Edward Hodges Baily

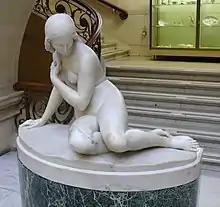
"Eve at the Fountain"

From 1816 to 1846, Baily was the Chief Modeller for Rundell, Bridge and Rundell, goldsmiths to the royal family, where he was responsible for creating the Doncaster Cup trophy in 1843 and the Ascot Gold Cup in 1844. Baily also produced designs for the silversmith Paul Storr. For a soup tureen commission in 1821, Baily designed a pair of ornamental handles which became the basis of his large scale marble sculpture "Eve at the Fountain", which was acquired by the Bristol Literary Institute and is now in the Bristol Museum & Art Gallery. Widely reproduced at reduced sizes in both Parian ware and bronze, the work was among the most popular individual sculptures in Britain at the time. Baily returned to Eve as a subject in 1842 with the work "Eve listening to the Voice". Baily was elected an Associate member of the Royal Academy in 1817 and, on the strength of "Eve at the Fountain", a full Academician in 1821.